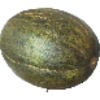
Label: melon_piel_de_sapo